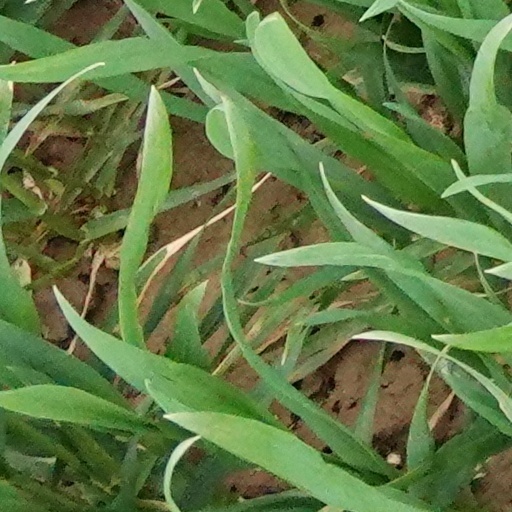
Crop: wheat